Crazy Safari

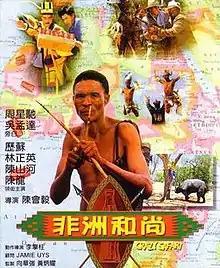
Film poster

Crazy Safari, also known as The Gods Must Be Crazy III, is a 1991 Hong Kong comedy film, directed by Billy Chan. The film is an unofficial sequel to "The Gods Must Be Crazy II" and part of a trend of jiangshi films, horror comedies with hopping corpses, that were popular in Hong Kong throughout the 1980s and 1990s. It was followed by "Crazy Hong Kong" (1993) and "The Gods Must Be Funny in China" (1994). This was N!xau's first Hong Kong film.